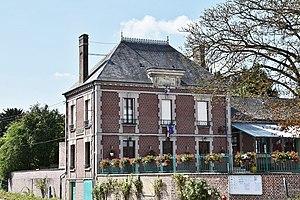
Mairie de Muirancourt (60).
Muirancourt est une commune française située dans le département de l'Oise en région Hauts-de-France.